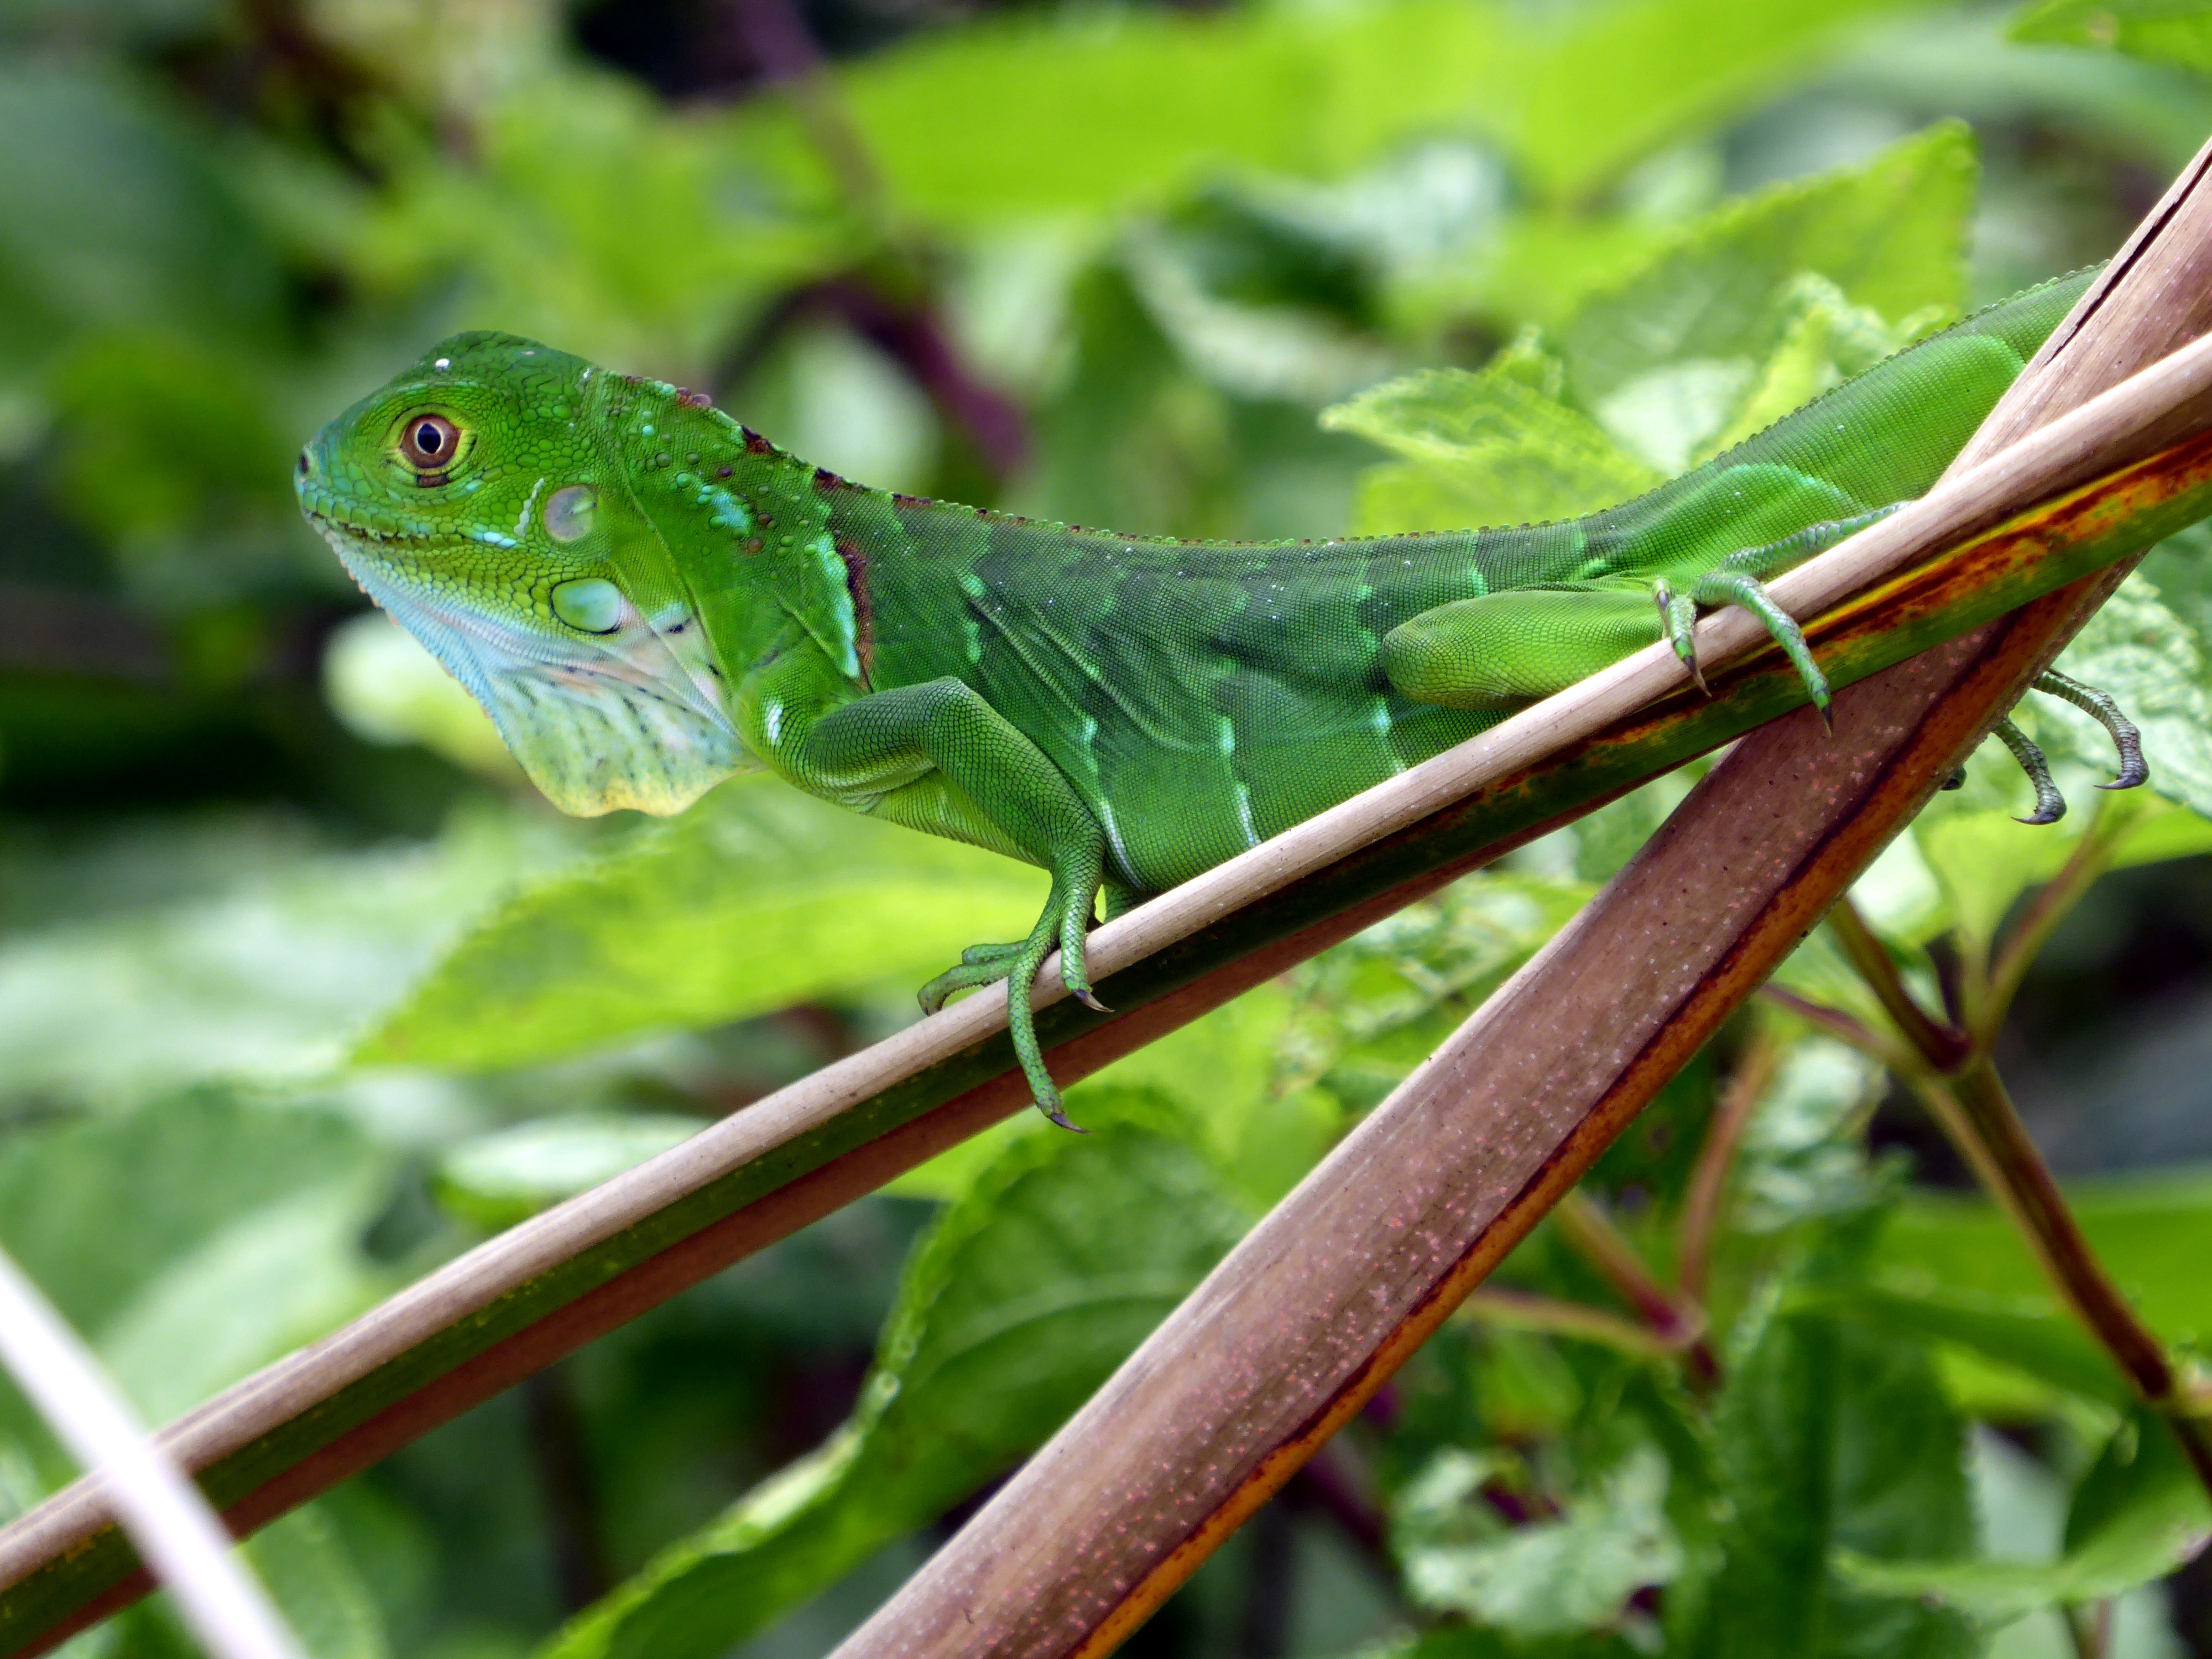
branch, leaf, wildlife, young, green, jungle, insect, botany, reptile, iguana, fauna, lizard, invertebrate, rainforest, tropics, macro photography, costa rica, dactyloidae, scaled reptile, american chameleon, cahuita